Gatehouse on Deerhill Road

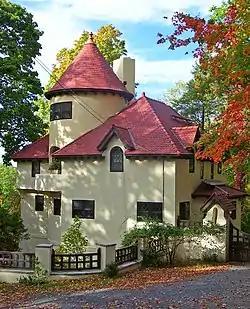
House in 2007

The Gatehouse on Deerhill Road is located on that street in the village of Cornwall on Hudson, New York, United States. It is a one-and-a-half-story stucco building in the Norman style with a tiled roof and three-story tower, with balcony. The east facade has an entrance pavilion.